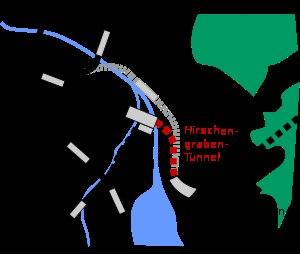
Zurich